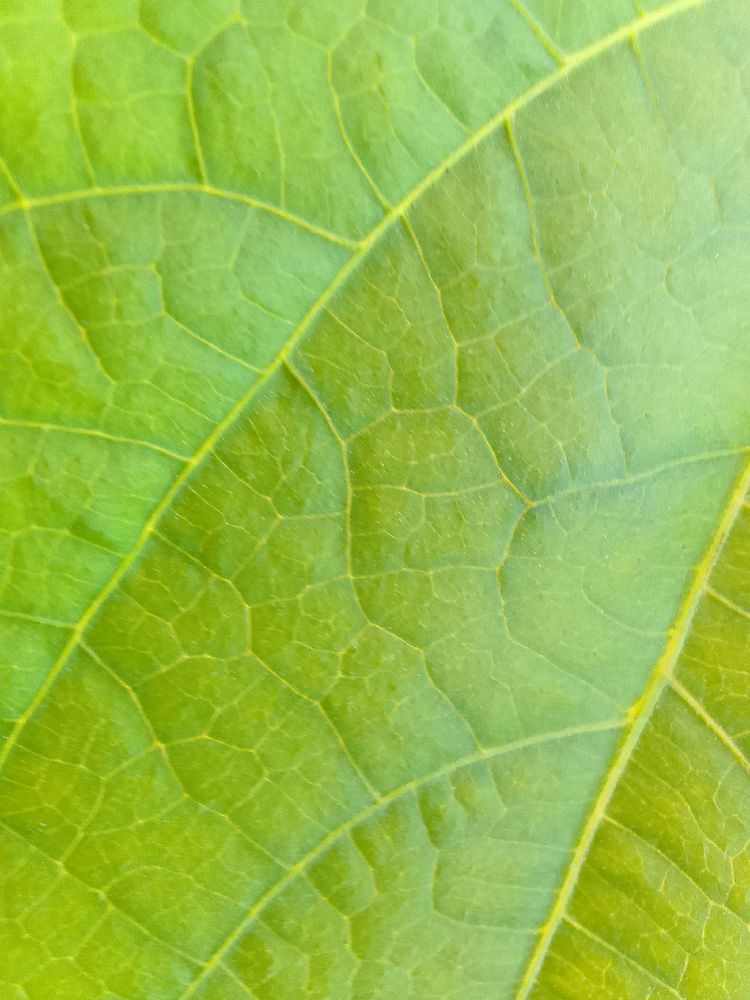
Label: healthy